Terraplane

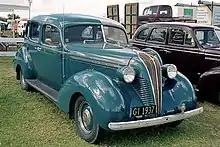
1937 Hudson Terraplane coupe (New Zealand)

Australian law in the early 20th Century made it impractical to import a fully assembled car and thus main bodies were built by local vehicle body builders over an imported chassis. In a few cases these bodies included styles not available in the U.S. market such as tourers (U.S. equivalent phaeton) and coupe utilities (the Australian car-based pickup truck).